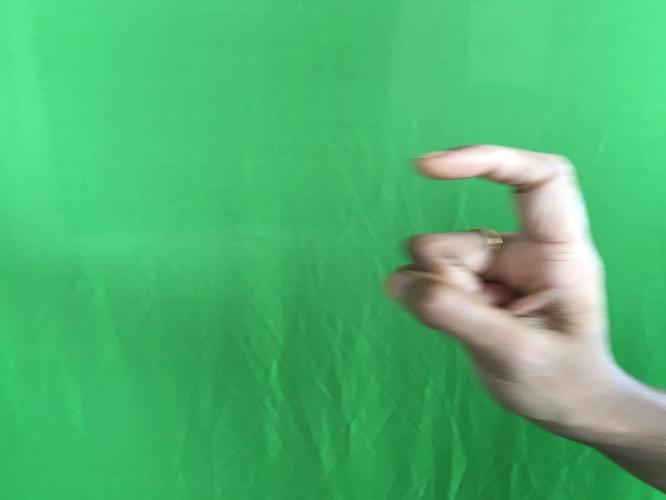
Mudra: Tamarachudam
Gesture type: single_hand